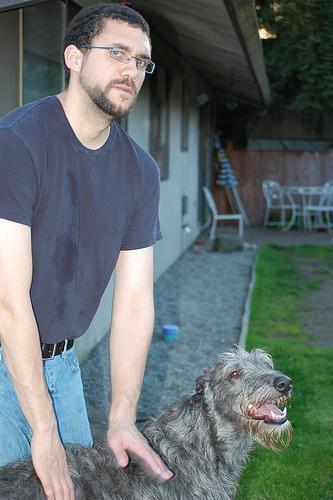
Scottish_deerhound